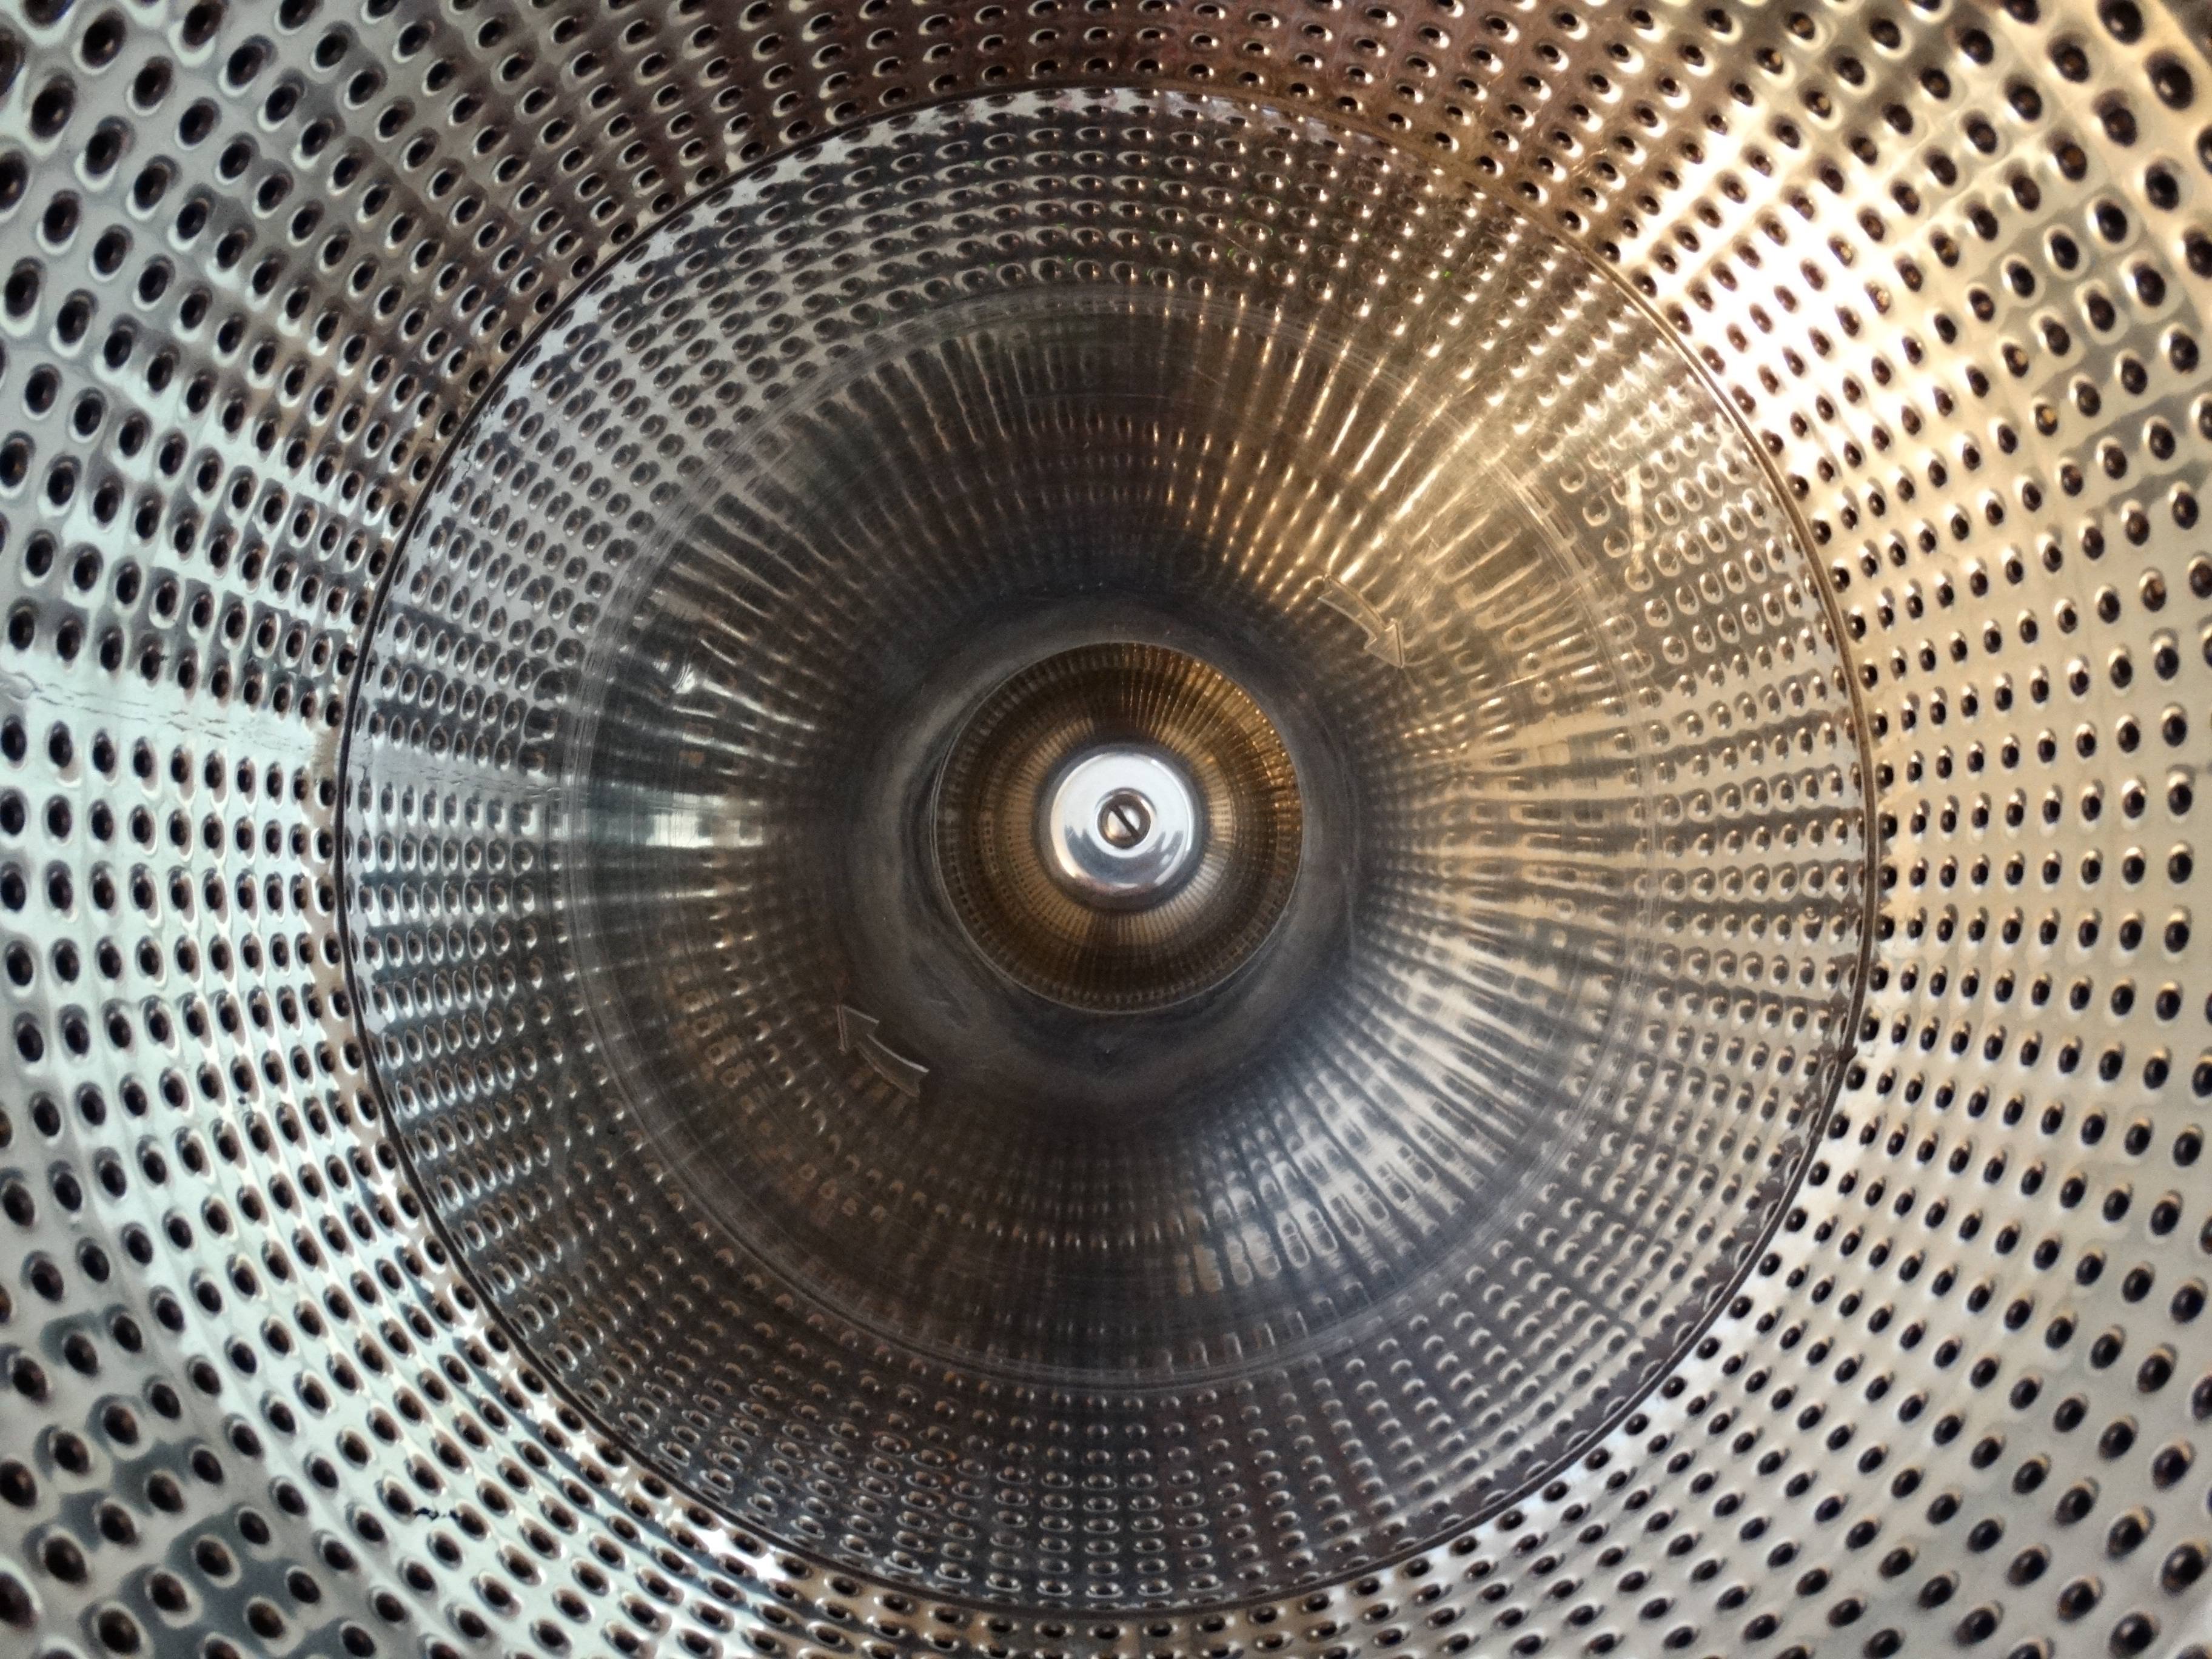
light, wheel, spiral, ceiling, metal, lighting, drum, circle, musical instrument, chrome, silver, symmetry, shiny, metallic, polished, washing machine, aircraft engine